Scipione Riva-Rocci

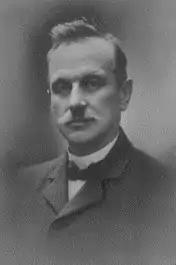
Scipione Riva-Rocci

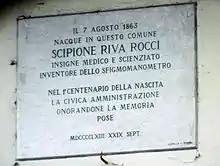
Place of birth Riva-Rocci

Scipione Riva Rocci (7 August 1863 in Almese, Piedmont – 15 March 1937 in Rapallo, Liguria) was an Italian internist, pathologist and pediatrician. He is best known for the invention of an easy-to-use cuff-based version of the mercury sphygmomanometer for the measurement of blood pressure.